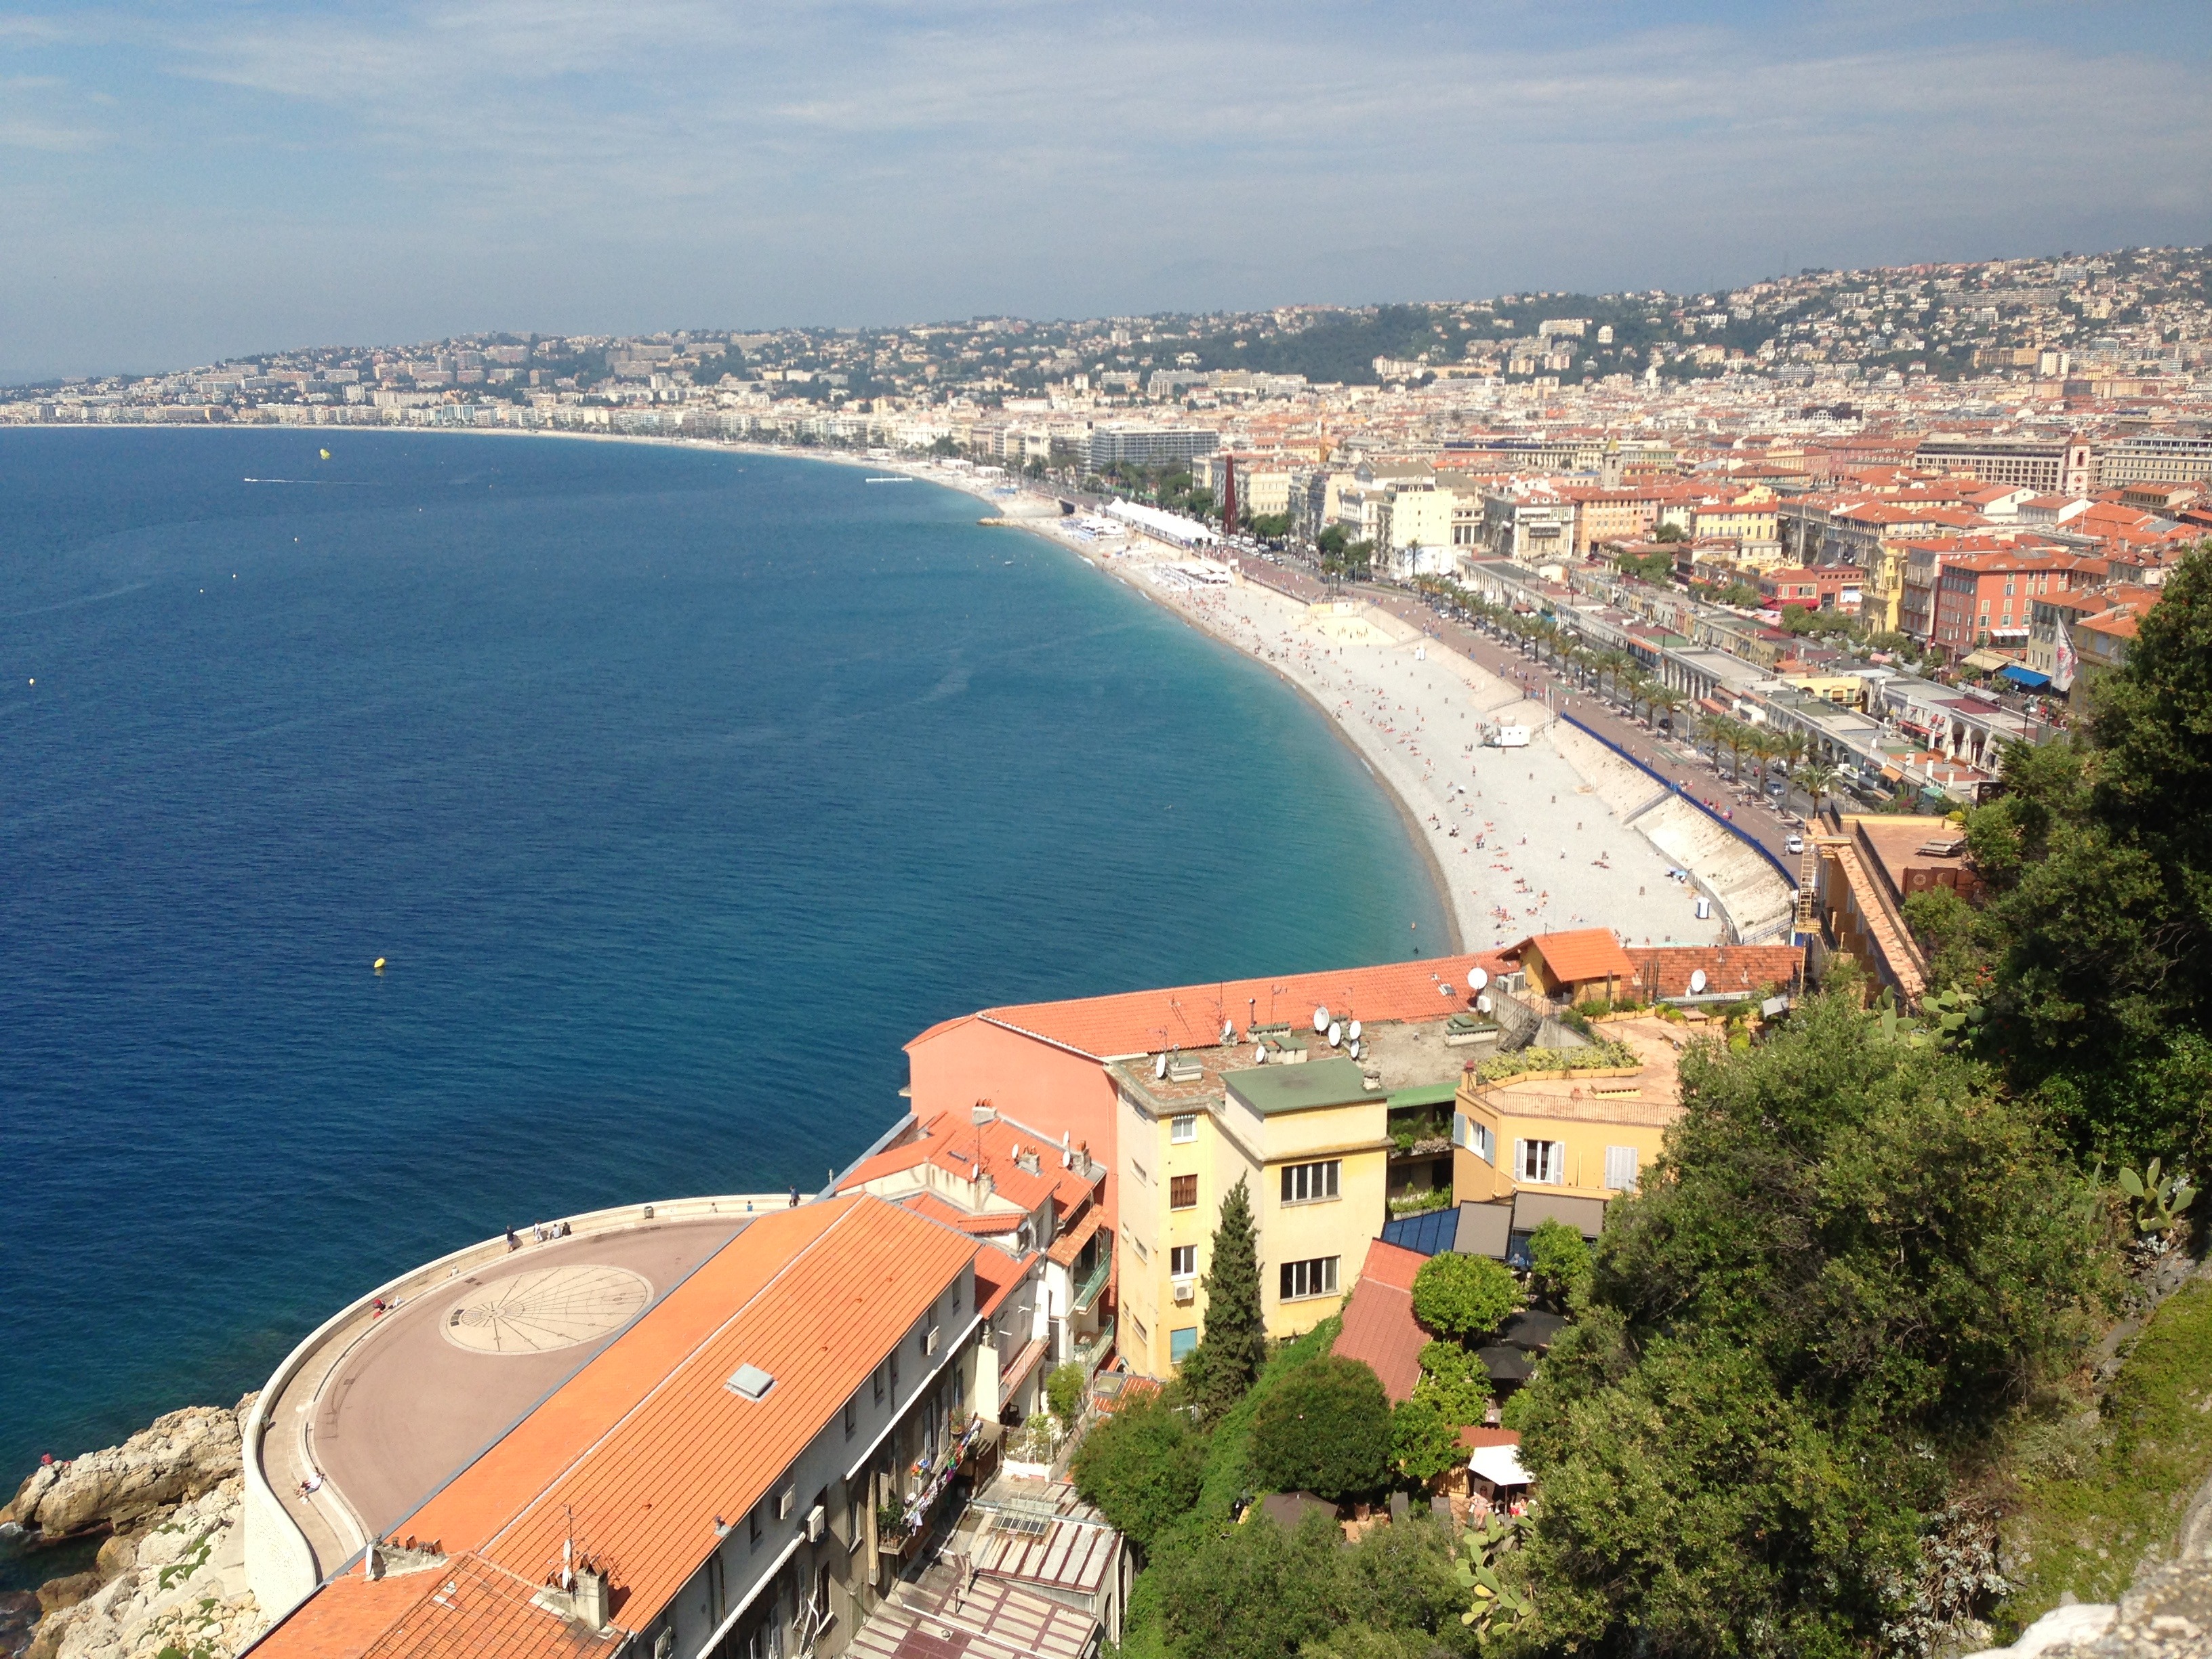
sea, coast, town, river, vacation, cliff, france, tower, bay, port, terrain, waterway, city view, body of water, nice, cape, south of france, c te d azur, aerial photography